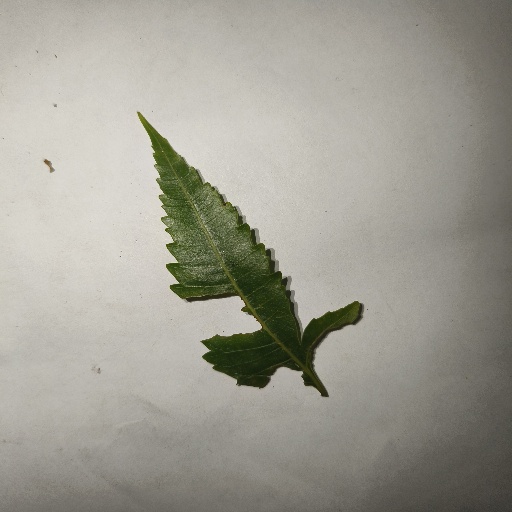
Species: Neem
Leaf condition: Shot Hole Leaf